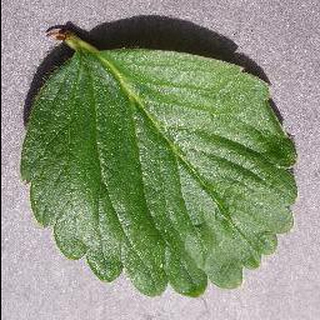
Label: healthy_strawberry